Highway of Tears

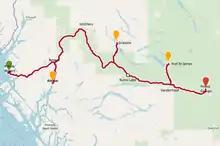
Highway of Tears corridor, including some paved egresses from outlying communities to Highway 16.

The first investigation by RCMP that tried to look at Highway of Tears as linked cases was opened in December 1998. However, the list of cases as it existed back then included three additional male victims – Larry Vu, Eric Charles Coss, and Phillip Innes Fraser. To date, a number of people have been convicted in cases related to the Highway of Tears. Three serial killers are among those charged: Brian Peter Arp, Edward Dennis Isaac, and Cody Legebokoff.